Describe the emotion expressed in this image:  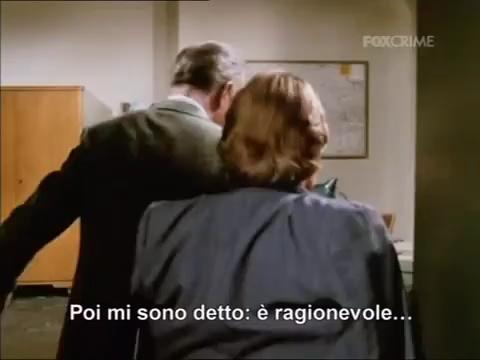
This person displays Suffering, valence and arousal with low intensity.